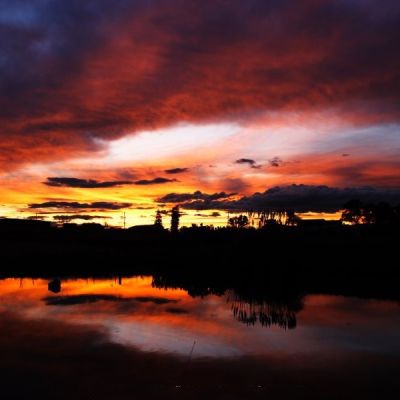
Cloud type: Altostratus (As)